Coastal hazards

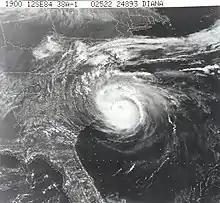
Hurricane Diana

Storms are one of the major hazards that are associated with coastal regions. Storms, flooding, and erosion are closely associated and can happen simultaneously. Tropical storms or hurricanes especially can devastate coastal regions. For example, in 1992, Hurricane Andrew caused extreme damage to parts of the U.S. state of Florida. It was a category five hurricane that caused $26.5 billion in damages and led to 23 fatalities. Hurricane Katrina also caused havoc along the southern coast of the U.S. and is often cited as an example of the extreme force a hurricane can do in certain regions. The South Indian Chennai Floods of 2015, which affected many people, is an example of flooding due to cyclones. People across the whole state of Tamil Nadu and parts of Andhra Pradesh were affected by these floods. There was a loss of Rs 14,000 crore and over 500 lives.